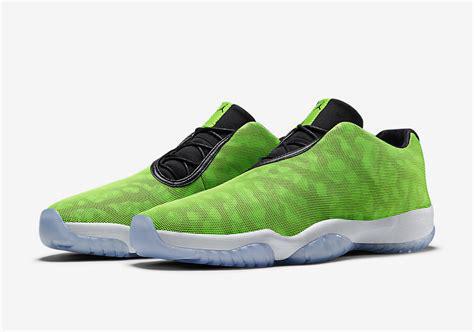
Brand: Jordan
Model: Future